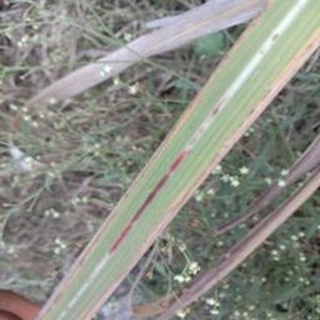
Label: sugarcane_red_rot